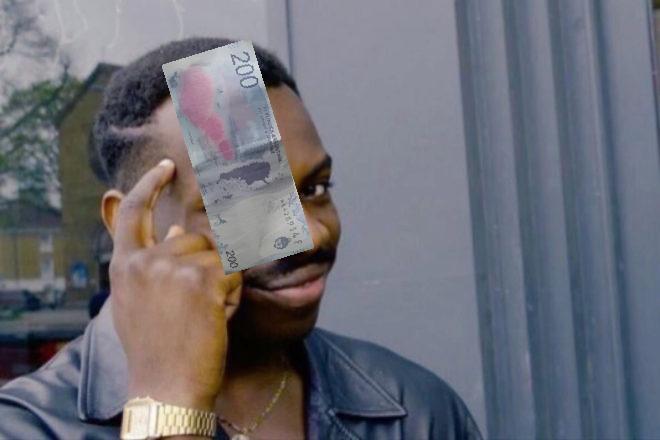
Denominación: 200